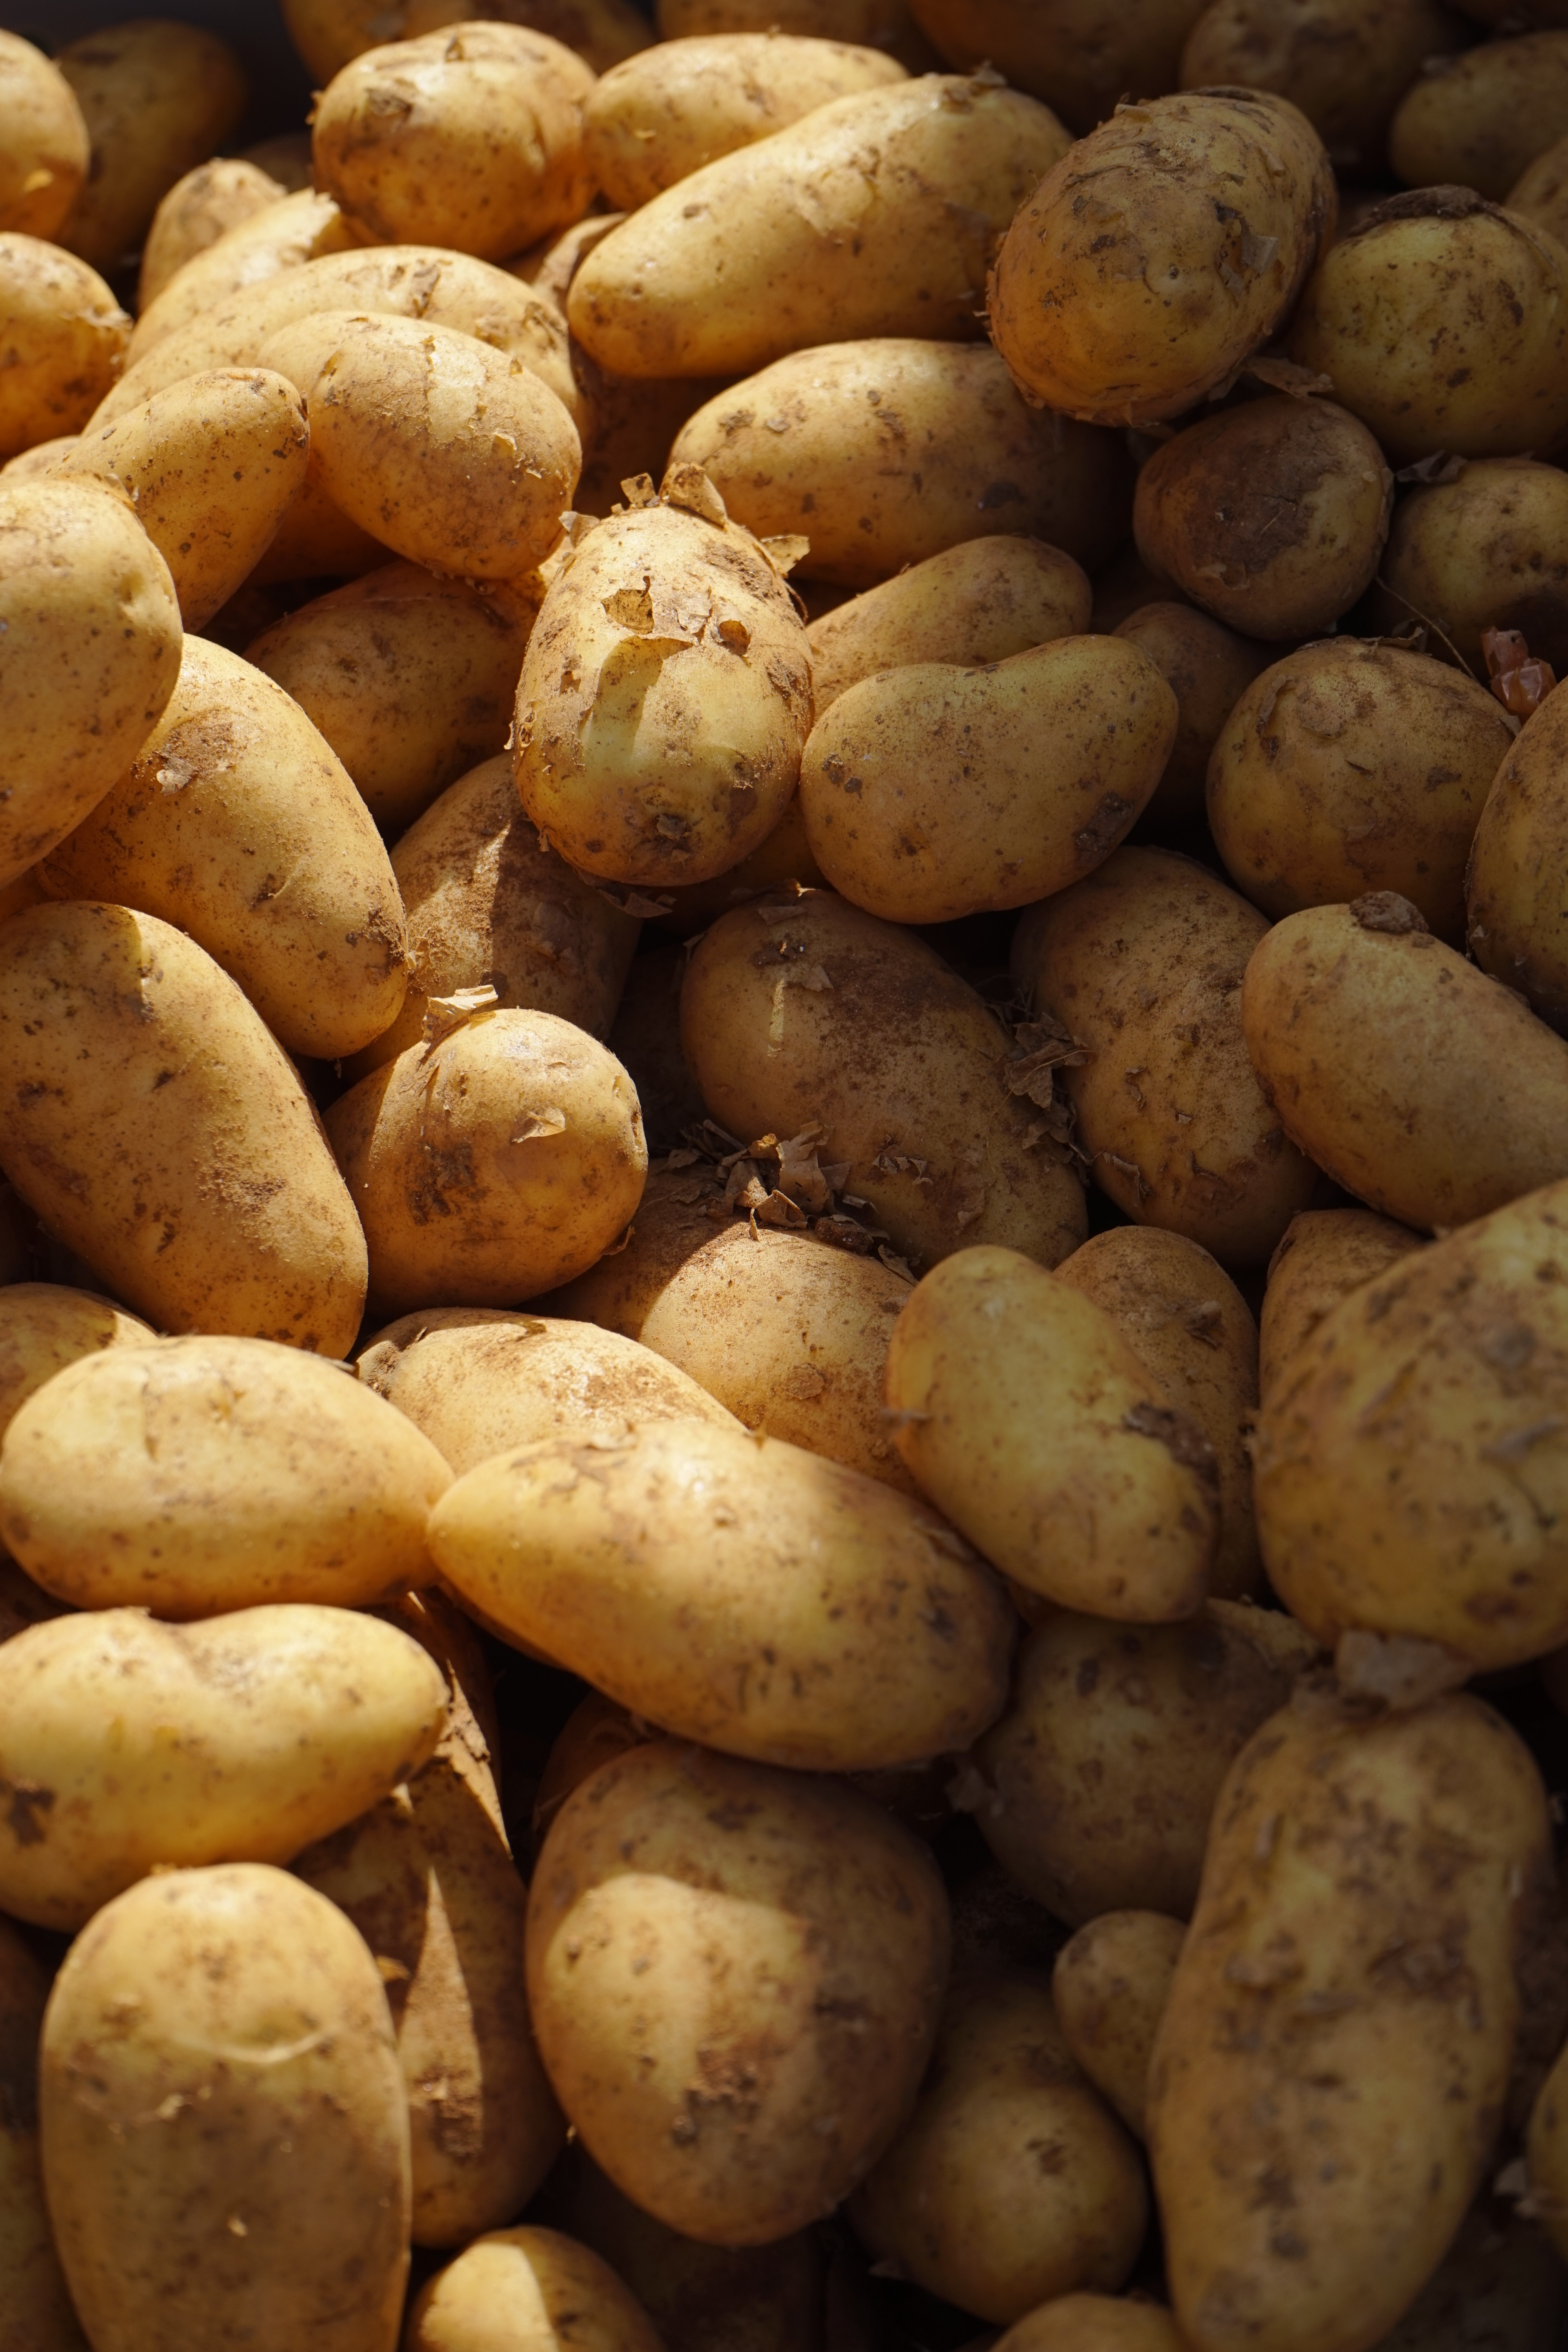
plant, food, produce, vegetable, market, potato, vegetables, potatoes, flowering plant, tuber, root vegetable, land plant, potato and tomato genus